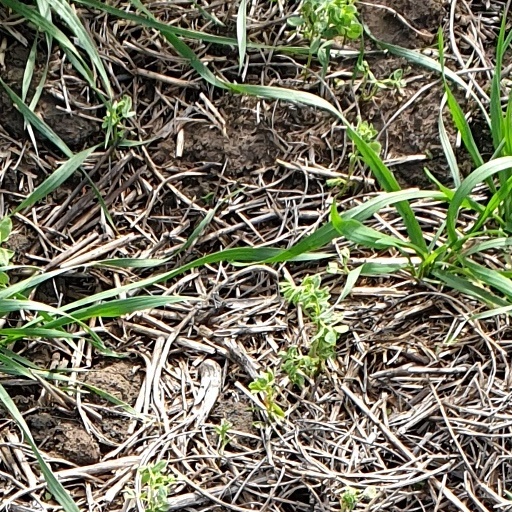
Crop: wheat